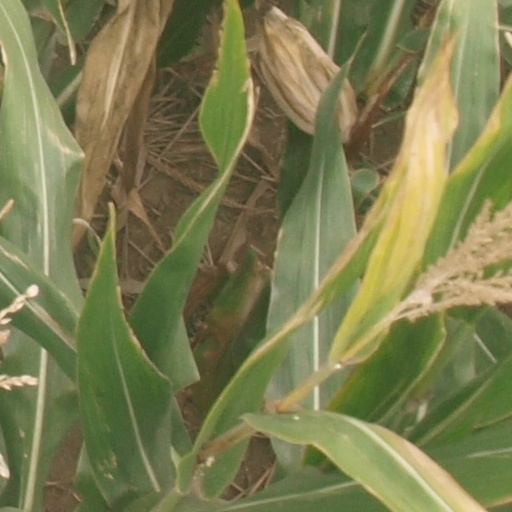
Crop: maize; corn